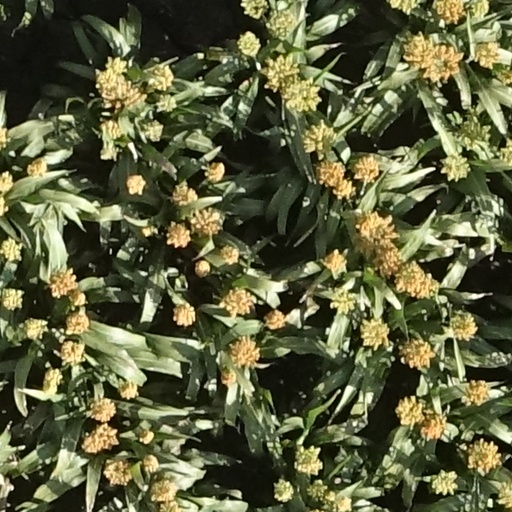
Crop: sorghum